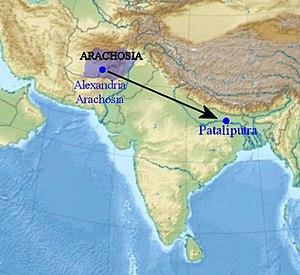
Mégasthène ou Mégasthénès est un diplomate, historien et géographe de la Grèce antique, né vers 340, mort en 282 av. J.-C.. Il a laissé l'une des plus anciennes descriptions de l'Inde réalisées par des Européens.